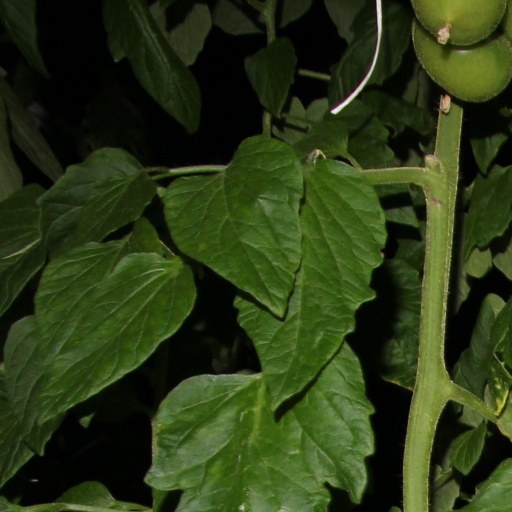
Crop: tomato